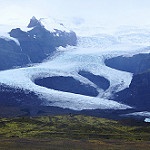
Scene: Outdoor